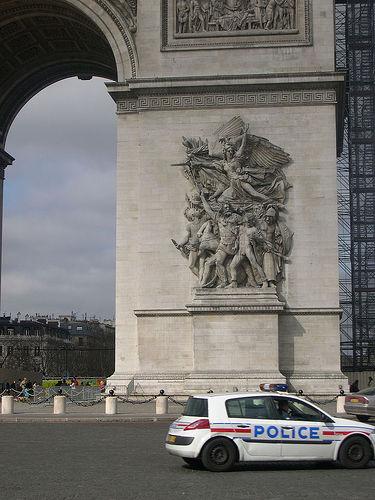
Weather: cloudy or overcast